1967 Baseball Hall of Fame balloting

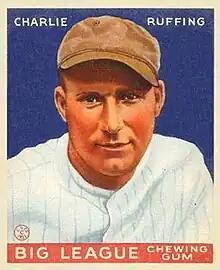
1967 BBWAA inductee Red Ruffing

Elections to the Baseball Hall of Fame for 1967 included a special election, as the Baseball Writers' Association of America (BBWAA) held its first balloting in an odd-number year since 1955. The special election was held due to some ineligible players having received votes in the prior year's balloting, and the BBWAA wanting "to give those eligible every opportunity" to be selected.